DNA polymerase II

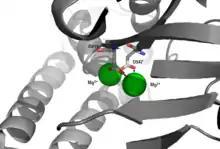
DNA Pol II Active Site (PDB ID 3K5M)

Upon binding of substrate, DNA Pol II binds nucleoside triphosphates to maintain the hydrogen bonded structure of DNA. The correct dNTP is then bound and the enzyme complex undergoes conformational changes of subdomains and amino acid residues. These conformational changes allow the rate of repair synthesis to be fast. The active site contains two Mg ions that are stabilized by catalytic Aspartic Acids D419 and D547. Magnesium ions bind to DNA along with dNTP in the open state and coordinate conformational changes of active site amino acid residues in order for catalysis to take place (closed state). After magnesium ions are released, the enzyme returns to its open state.